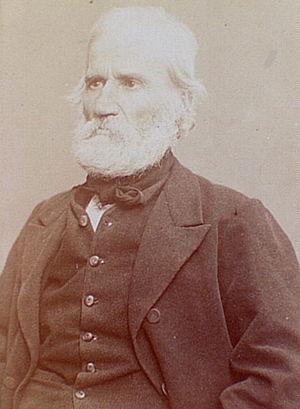
La presse française durant la guerre franco-allemande de 1870 a connu une très forte activité. La fin du second Empire ayant déjà laissé entrevoir un changement dans le domaine de l’information, notamment avec le recours à des moyens de communications de masse tels que la presse écrite, le conflit opposant la France et la Prusse, du 19 juillet 1870 au 28 janvier 1871 est non seulement suivi par la presse française mais aussi, par voie de conséquence, par l’ensemble de la population française.
Bien que les Trois Glorieuses soient, en grande partie, le fait d'armes de nombreux républicains convaincus, c'est finalement une seconde monarchie constitutionnelle que les libéraux arrivent à instaurer aux dépens des républicains. L'hésitation de 1830 a, en fait, été favorable aux bourgeois libéraux, mieux organisés pour instaurer un nouveau régime et hostiles à une république. Les républicains reprennent alors leur opposition à un régime qu'ils n'approuvent pas.
Le boulevard Auguste-Blanqui est un boulevard du 13ᵉ arrondissement de Paris. Il fait partie de l'axe qui relie la place d'Italie à la place Denfert-Rochereau.